Gary Scott Thompson

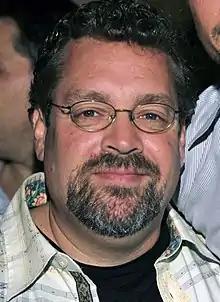
Thompson in 2004

Gary Scott Thompson (born October 7, 1959) is an American screenwriter, television producer, and director. He worked on projects including "The Fast and the Furious," its sequel "2 Fast 2 Furious;" "Hollow Man," "Split Second;" "88 Minutes," "K-911" and ""